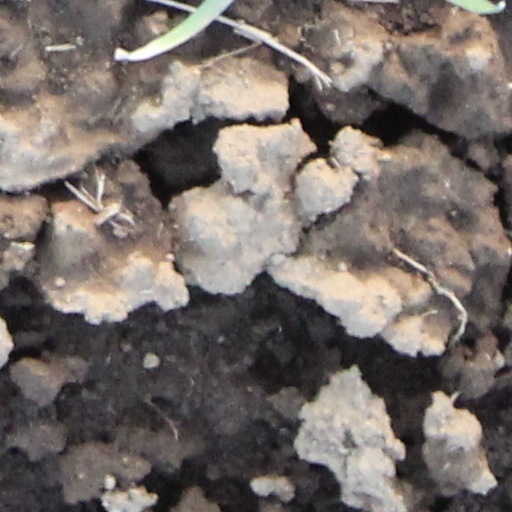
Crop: wheat